Economy of Gujarat

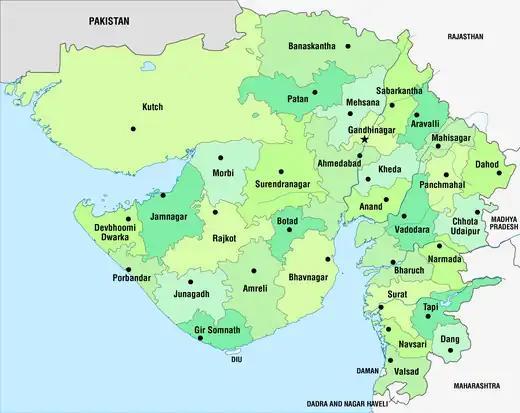
Districts of Gujarat, 2013

Energy is an essential building block in the economic development of Gujarat. In an effort to meet the demands of rapid industrialization, the energy sector of Gujarat has undergone significant growth in past few years. Areas like resource exploration, capacity additions and sectoral reforms have been revolutionized. The energy sector can be categorized primarily into power, oil, and gas. The power sector includes generation, transmission and distribution of electricity. The power sector has grown considerably over the years and is able to support infrastructure development in the state. As far as the oil and gas sectors are concerned, the state has major contribution in areas of exploration and production, LNG terminal infrastructure, pipeline networks, refining, petroleum marketing, and city gas distribution.